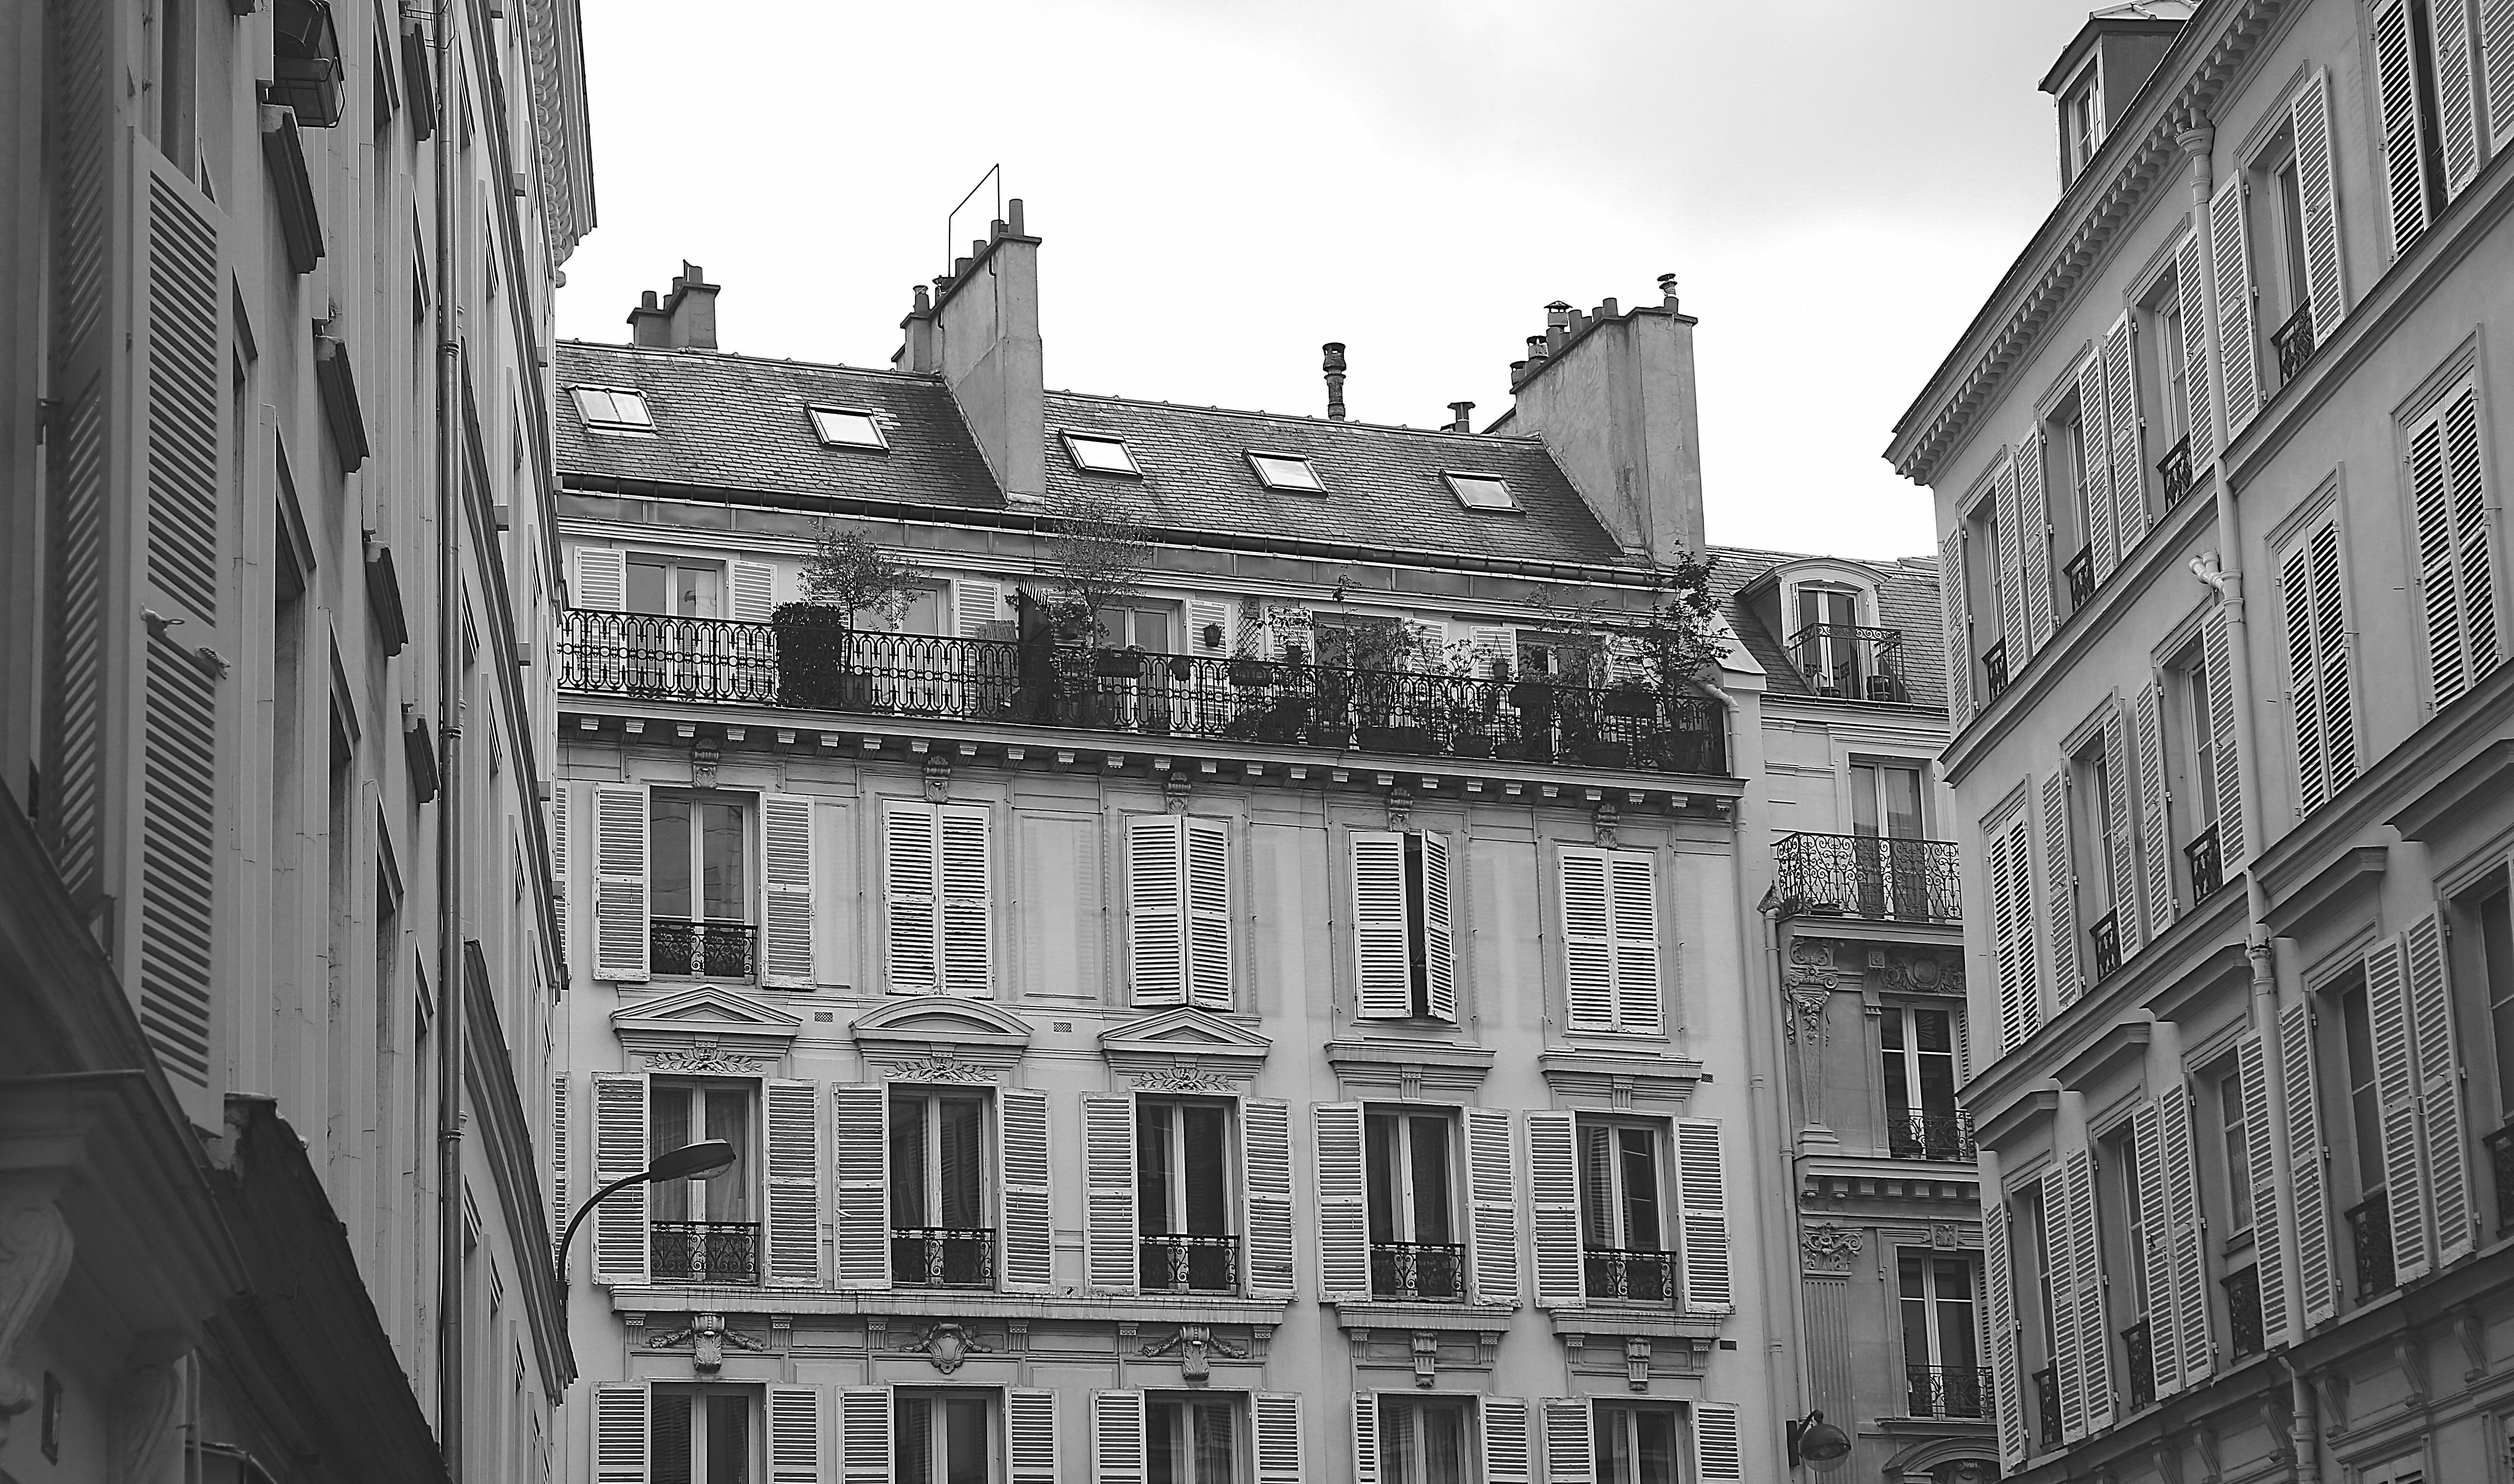
black and white, architecture, road, street, house, building, old, city, skyscraper, cityscape, downtown, balcony, france, europe, facade, exterior, monochrome, french, shutters, buildings, windows, apartments, infrastructure, houses, balconies, shape, metropolis, railings, urban area, monochrome photography